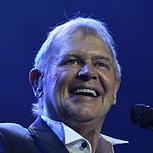
Age: 64